Lorie (singer)

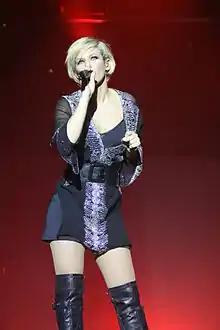
Lorie performing on her tour "2Lor" in Charleroi, Belgium in October 2008

On 26 November 2007, Lorie's fifth studio album "2lor en moi?" was released; it was the singer's most mature album and it is clear that the album's sound is influenced by Tecktonik, the then-new dance. The first single from the album "Je vais vite" showcases Lorie's musical and personal evolution. Its follow-up "Play", featuring back vocals by her fiancé Garou, was a worldwide minor club hit. On 3 October 2008 Lorie started her "Le Tour 2Lor", which ended in December 2008 to promote the album. The last single from the album, "Un garçon", officially released in December 2008, talks about homosexuality; the song and the video were harshly received from the French audience and in consequence, it "flopped", as it received little coverage. However, the album was certified Gold for selling at least 185,200 copies as of November 2008.